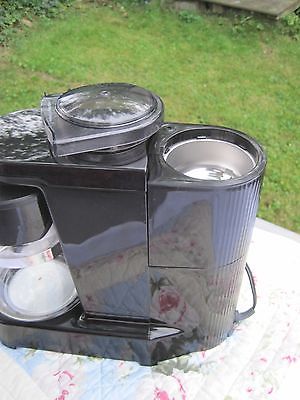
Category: coffee maker